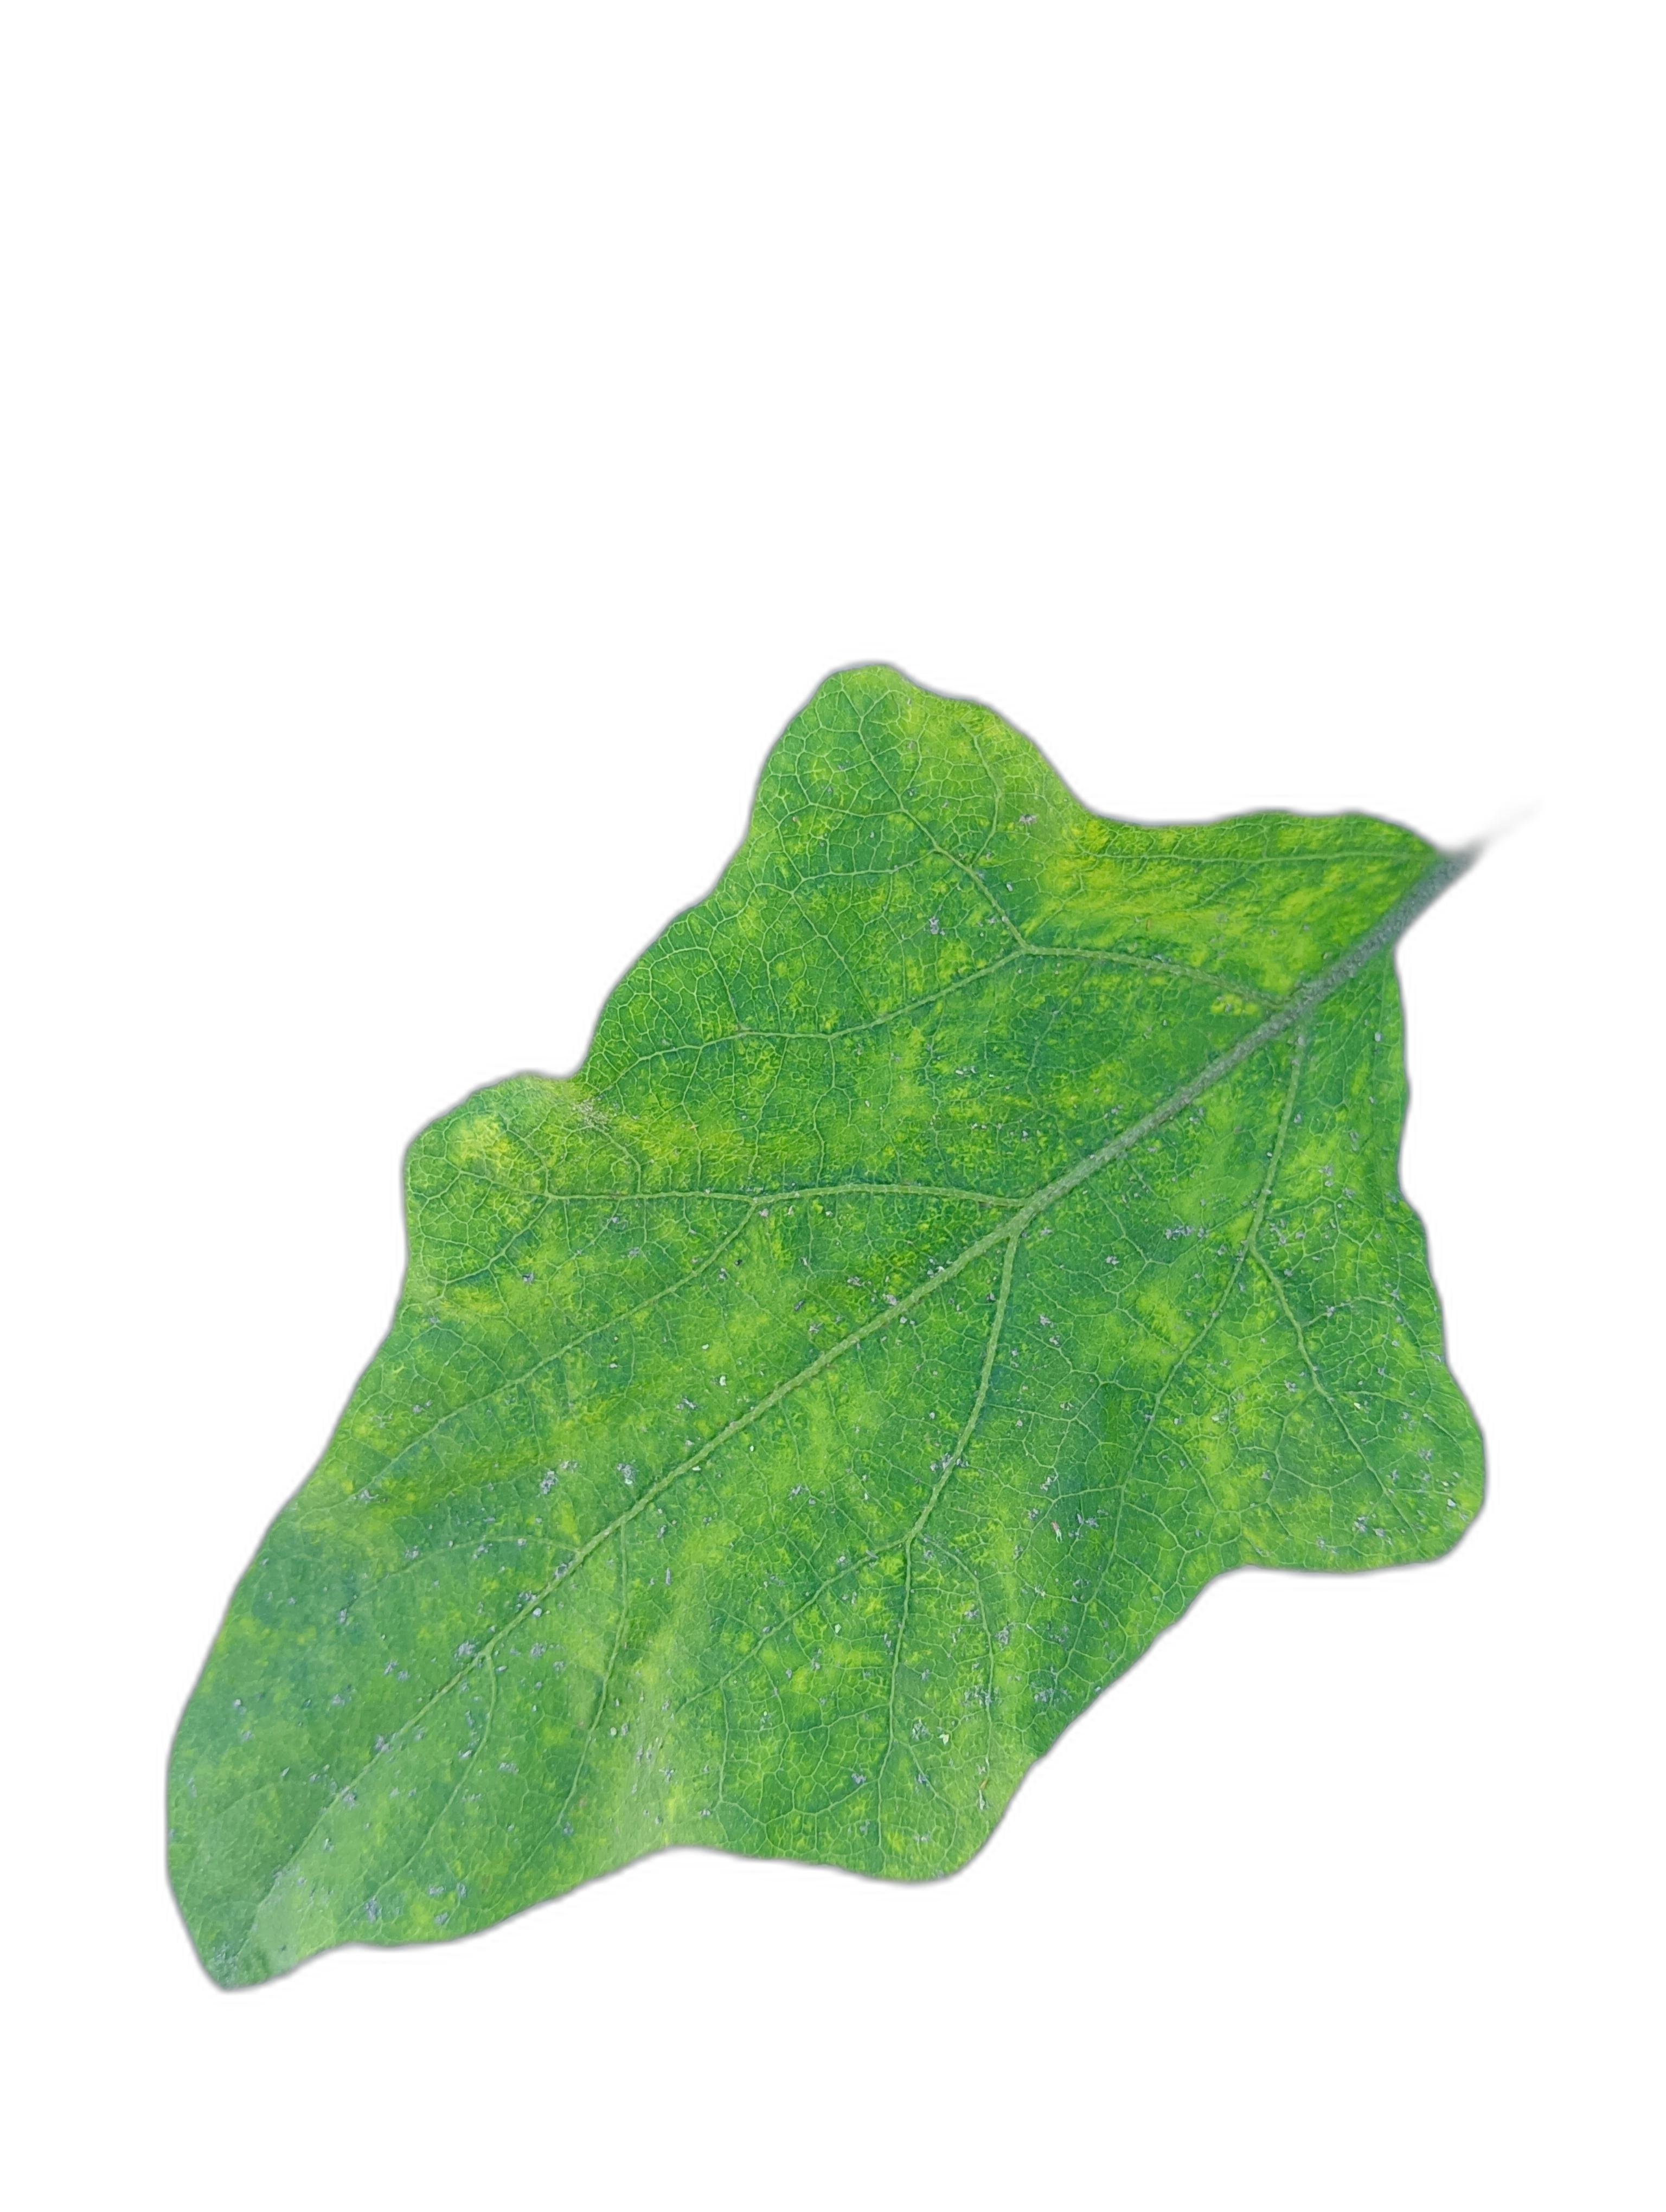
Label: Healthy Leaf